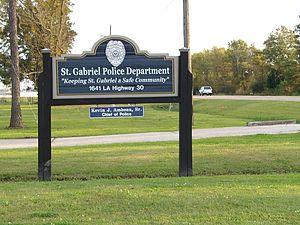
Saint-Gabriel est une ville située dans la paroisse d'Iberville dans l'État américain de la Louisiane.